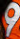
Number: 9